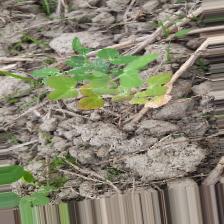
Label: Normal